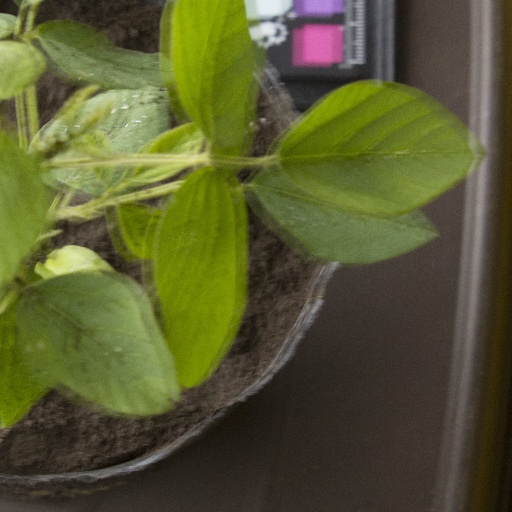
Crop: soybean